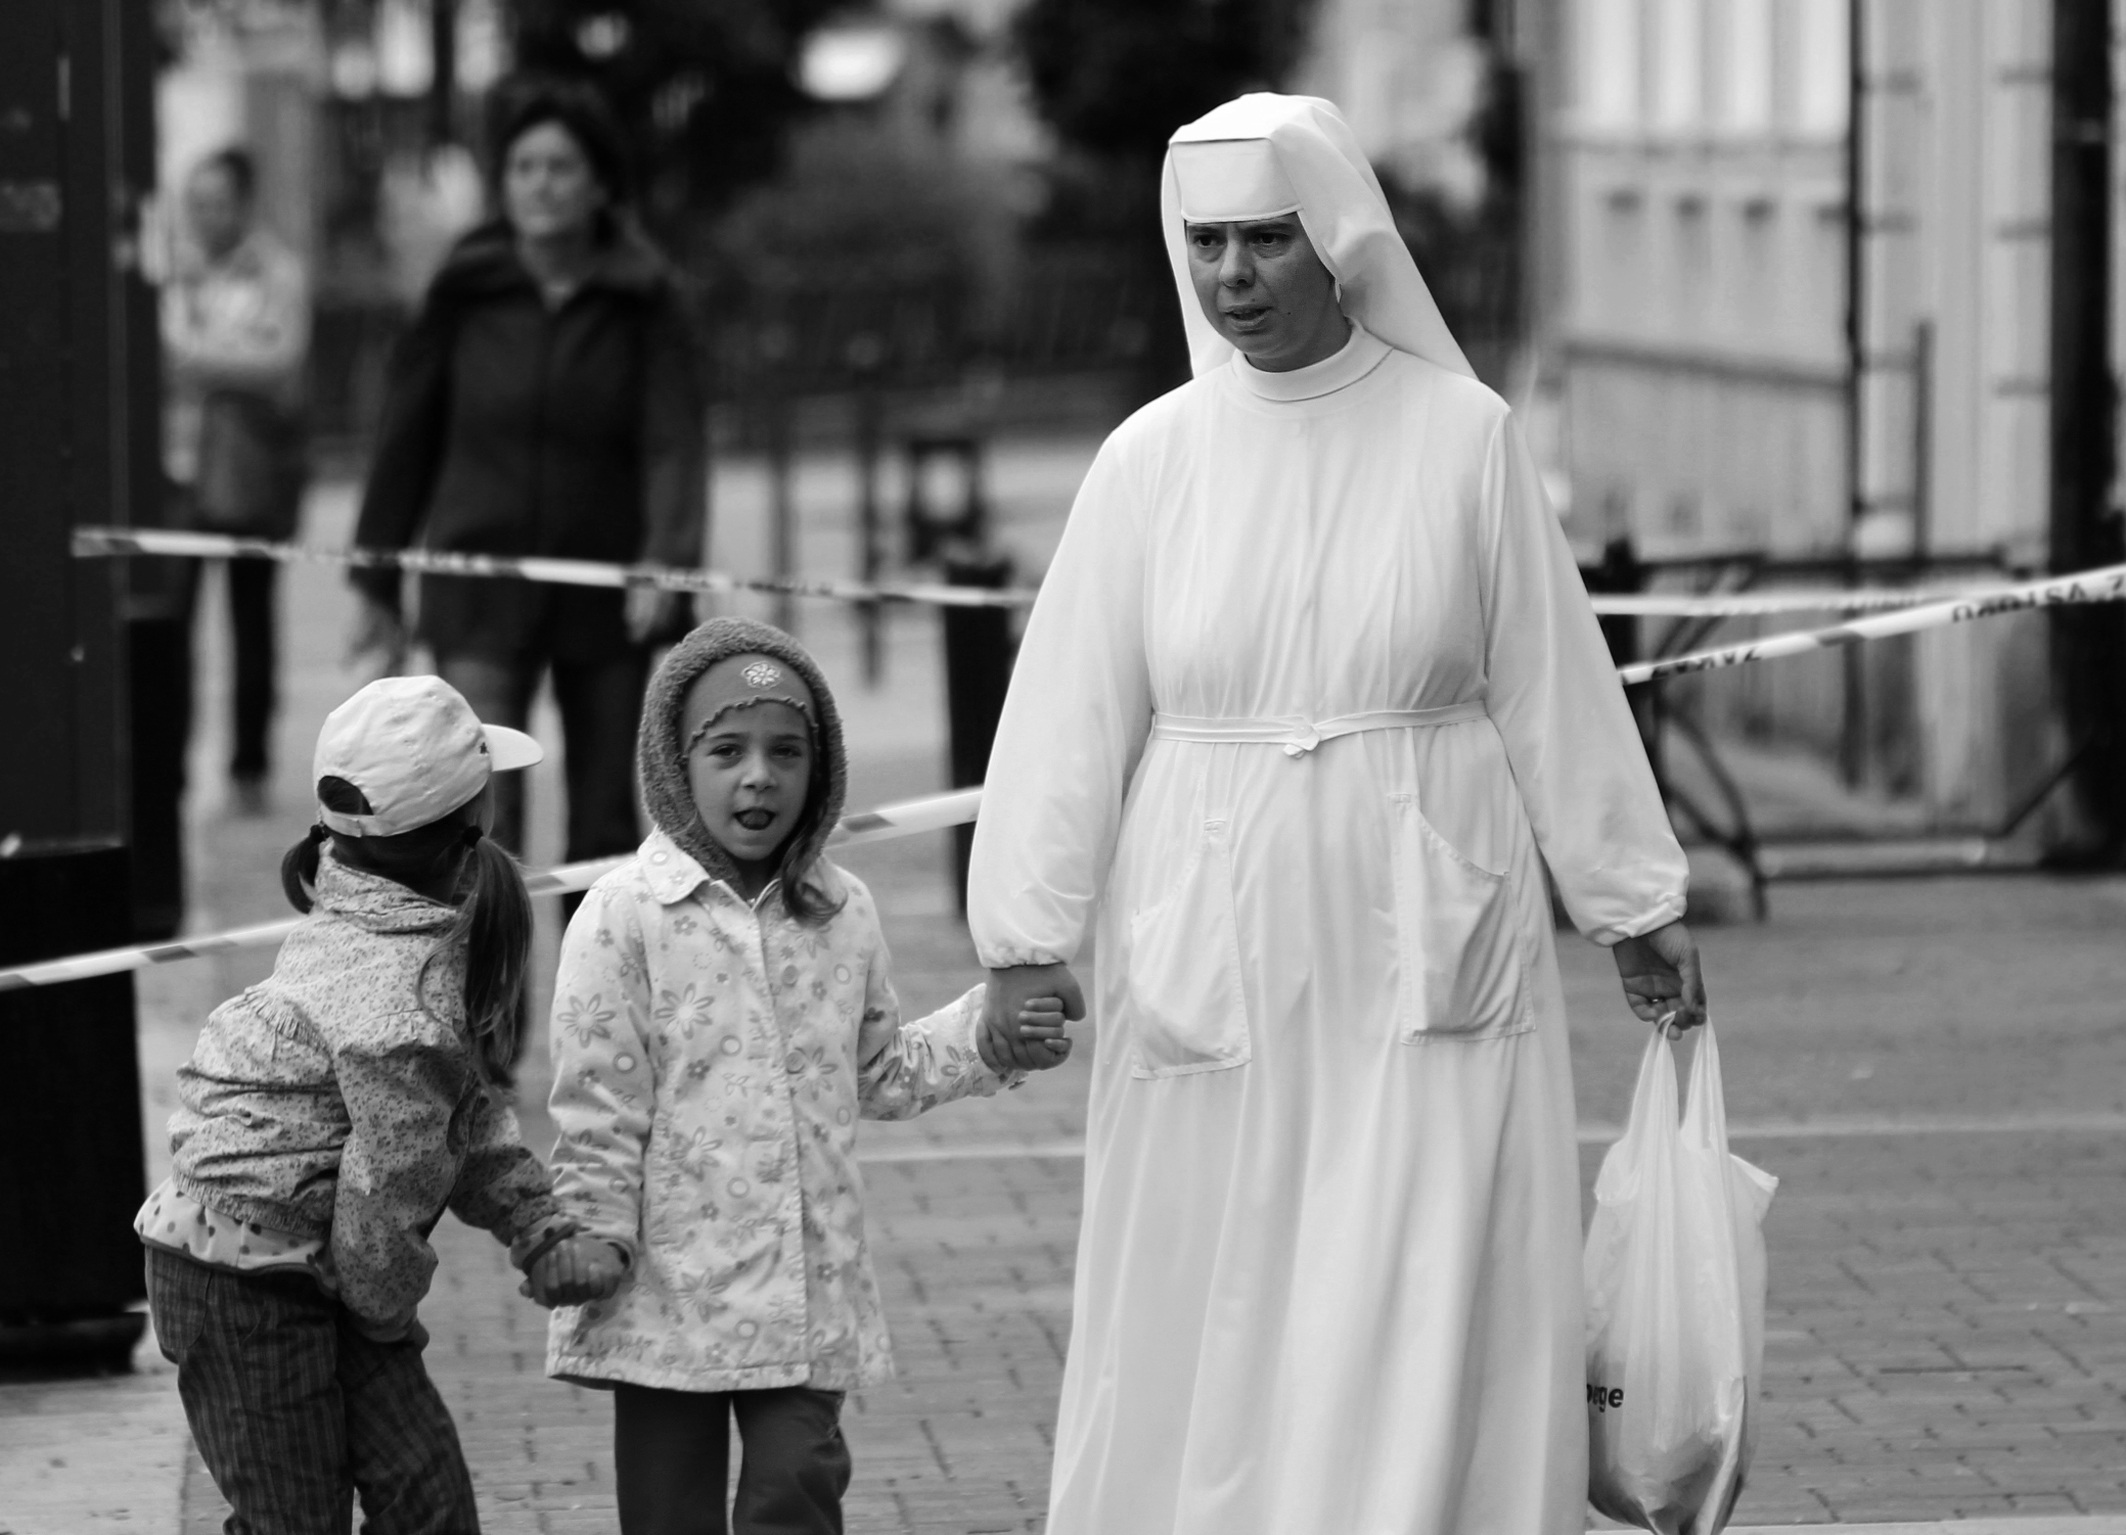
man, person, black and white, people, woman, road, white, street, male, statue, child, clothing, black, monochrome, children, dress, photograph, laughter, monochrome photography, the nun, human positions